Héctor P. García

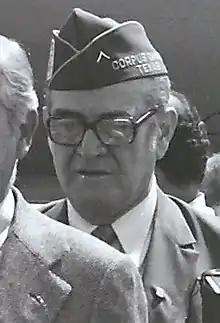
Héctor P. García in 1976

Héctor Pérez García (January 17, 1914 – July 26, 1996) was a Mexican-American physician, surgeon, World War II veteran, civil rights advocate, and founder of the American GI Forum (AGIF). As a result of the national prominence he earned through his work on behalf of Hispanic Americans, he was instrumental in the appointment of Vicente T. Ximenes, a Mexican American and AGIF charter member, to the Equal Employment Opportunity Commission in 1966.